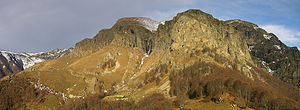
Central Balkan National Park
Udsigt fra  Ray vilohus mod de Centrale Balkanbjerge. Vandfaldet  Raysko Praskalo ligger i midten
Central Balkan National Park ligger i hjertet af Bulgarien, midt i de centrale og højere dele af Balkanbjergene. Parken har usædvanlige og udryddelsestruede dyrearter, et økosystem med biologisk mangfoldighed, såvel som historiske steder af kulturel og videnskabelig værdi på globalt niveau.